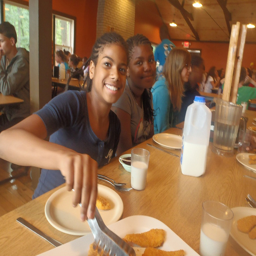
A group of girls sitting at a long table eating.
Two girls smile while having a meal at the crowded restaurant.
A smiling young boy reaches for a piece of chicken.
A girl and boy smile while eating food at a restaurant
This woman is enjoying fried food and milk